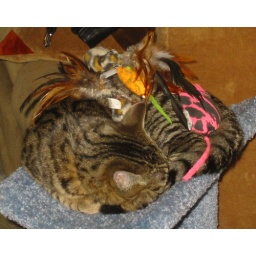
20060312 - Misc Misfit - 100-0079 - Misfit sleeping on top of his scratching post, covered in cat toys